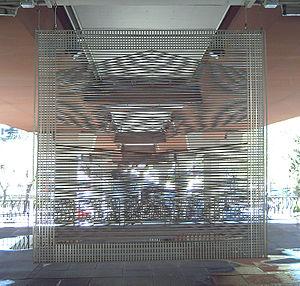
La qualité perceptuelle d'image est une mesure de la perception de la dégradation des images. Les systèmes de traitement des signaux introduisent souvent des artefacts dans le signal. Aussi, la mesure de qualité est devenue importante. On distingue habituellement trois catégories de mesure de qualité d'images :
Le moiré est un effet de contraste changeant avec la déformation d'un objet, indépendamment des effets d'ombre. On parle souvent du moiré d'une étoffe. On peut obtenir un effet similaire en superposant deux voiles à maille régulière, ou bien lorsque l'on observe deux grillages l'un derrière l'autre, ou encore deux rambardes de pont, à une certaine distance.
Eusebio Sempere est un sculpteur, peintre et artiste graphiste espagnol. Dans ses œuvres, il travaillait notamment sur le mouvement cinétique. Il a fréquenté le Grup d'Elx aux côtés de Joan Castejón.